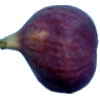
Label: Fig 1